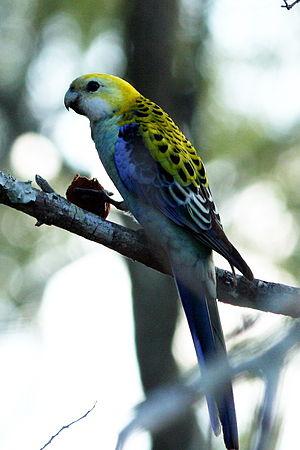
Les perruches du genre Platycercus sont des perruches aux couleurs vives originaires d'Australie. Suivant la classification, on en distingue 5 à 8 espèces. Le nom platycercus se réfère à une caractéristique de ce genre d'oiseaux et de la sous-famille à laquelle ils appartiennent: platycercus signifie "à la queue large" ou "plate".